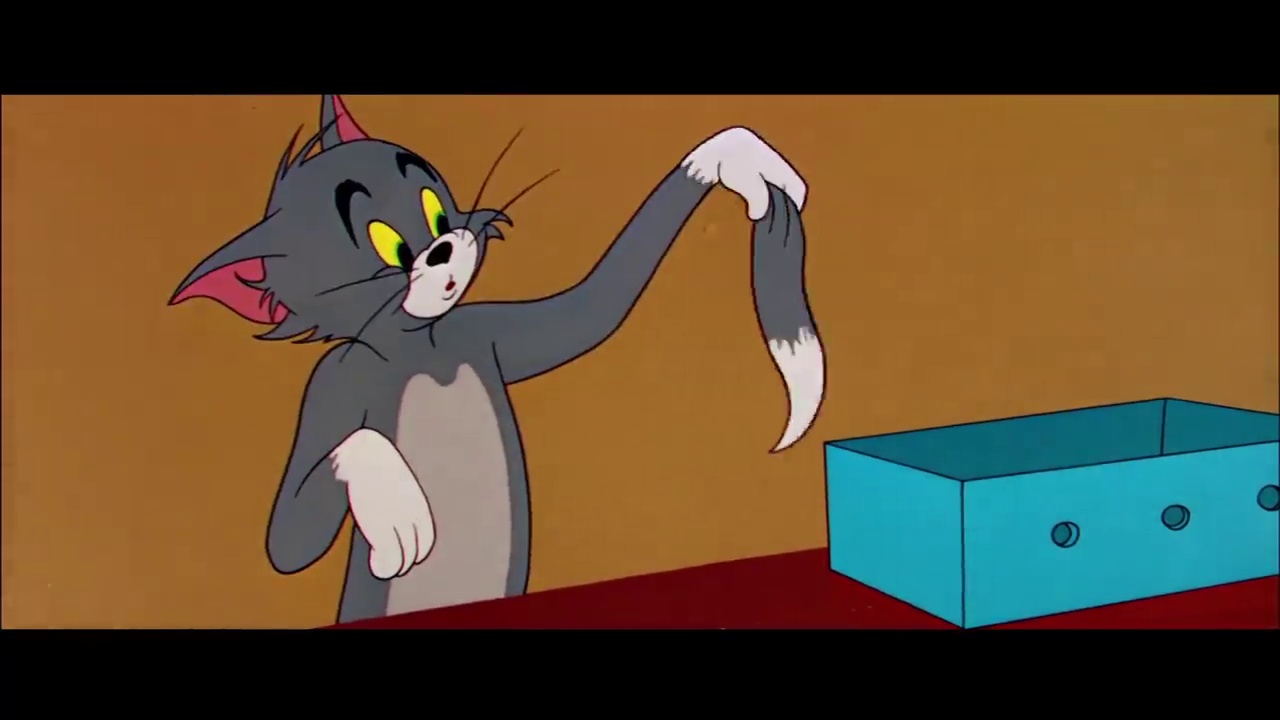
Portrait style: Cartoon Portrait